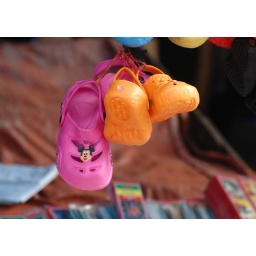
Bogor, July 2009. Two colorful pair of shoes hanging at wet market in Bogor